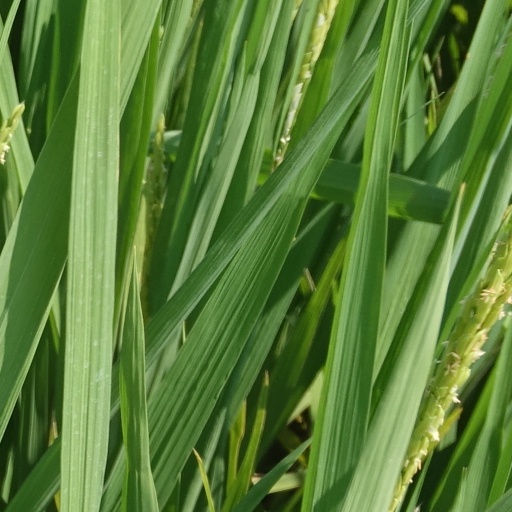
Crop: rice